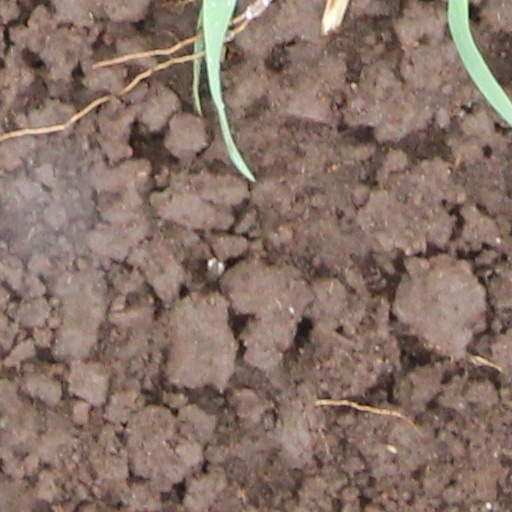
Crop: wheat